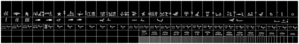
Représentation de la coudée royale égyptienne de Turin